Peter Wienk

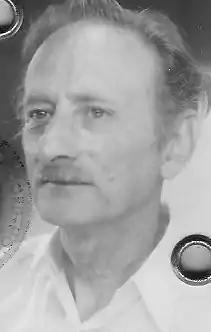
Peter Wienk in 1973

From early childhood, Peter Wienk had been drawing and was allowed to take lessons from Miss A.C. Gijswijt, a close friend of the "Amsterdamse Joffers" (group of Dutch female artists). At the age of 14 he had to leave school to earn a living and started working as a car mechanic and chauffeur for Van Kleef (Van Cleef?). After his escape from captivity in East Germany in 1945, he started working as an illustrator for various advertising agencies and drawing studios including the Toonder Studios of Marten Toonder a famous Dutch illustrator. In 1947, he joined Reclamebureau Van Alfen (Advertising), where amongst others the Flipje character (funny fruit character of a well-known Dutch preserve manufacturer) was made by Eelco ten Harmsen van der Beek ('Harmsen van der Beek').